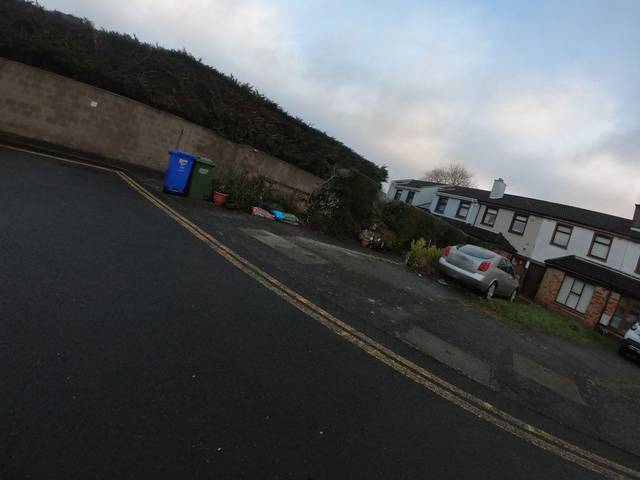
Region: Ireland
Coordinates: 53.343, -6.539